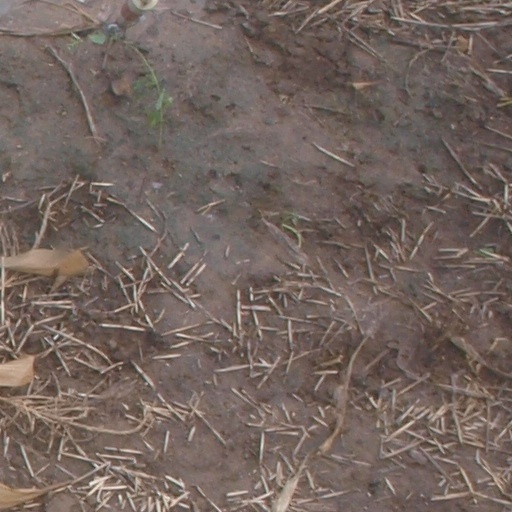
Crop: maize; corn